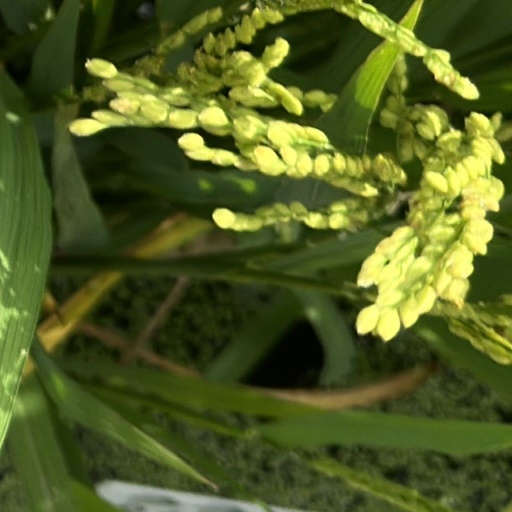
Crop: rice